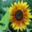
Label: sunflower